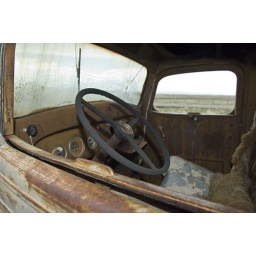
Inside the Cab of an Old Oil Truck in the ghost town of Cisco, Utah. No person has opened the door forever.